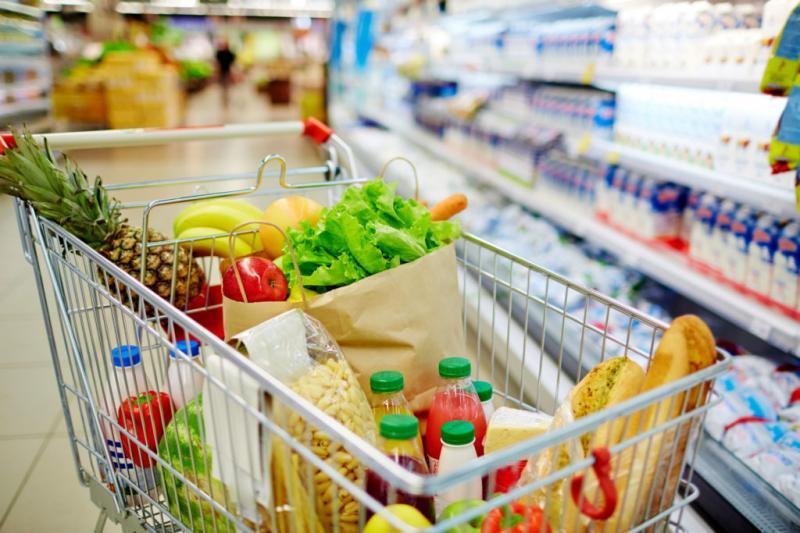
có nhiều mặt hàng xuất hiện bên trong chiếc xe đẩy siêu thị